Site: brandenburg
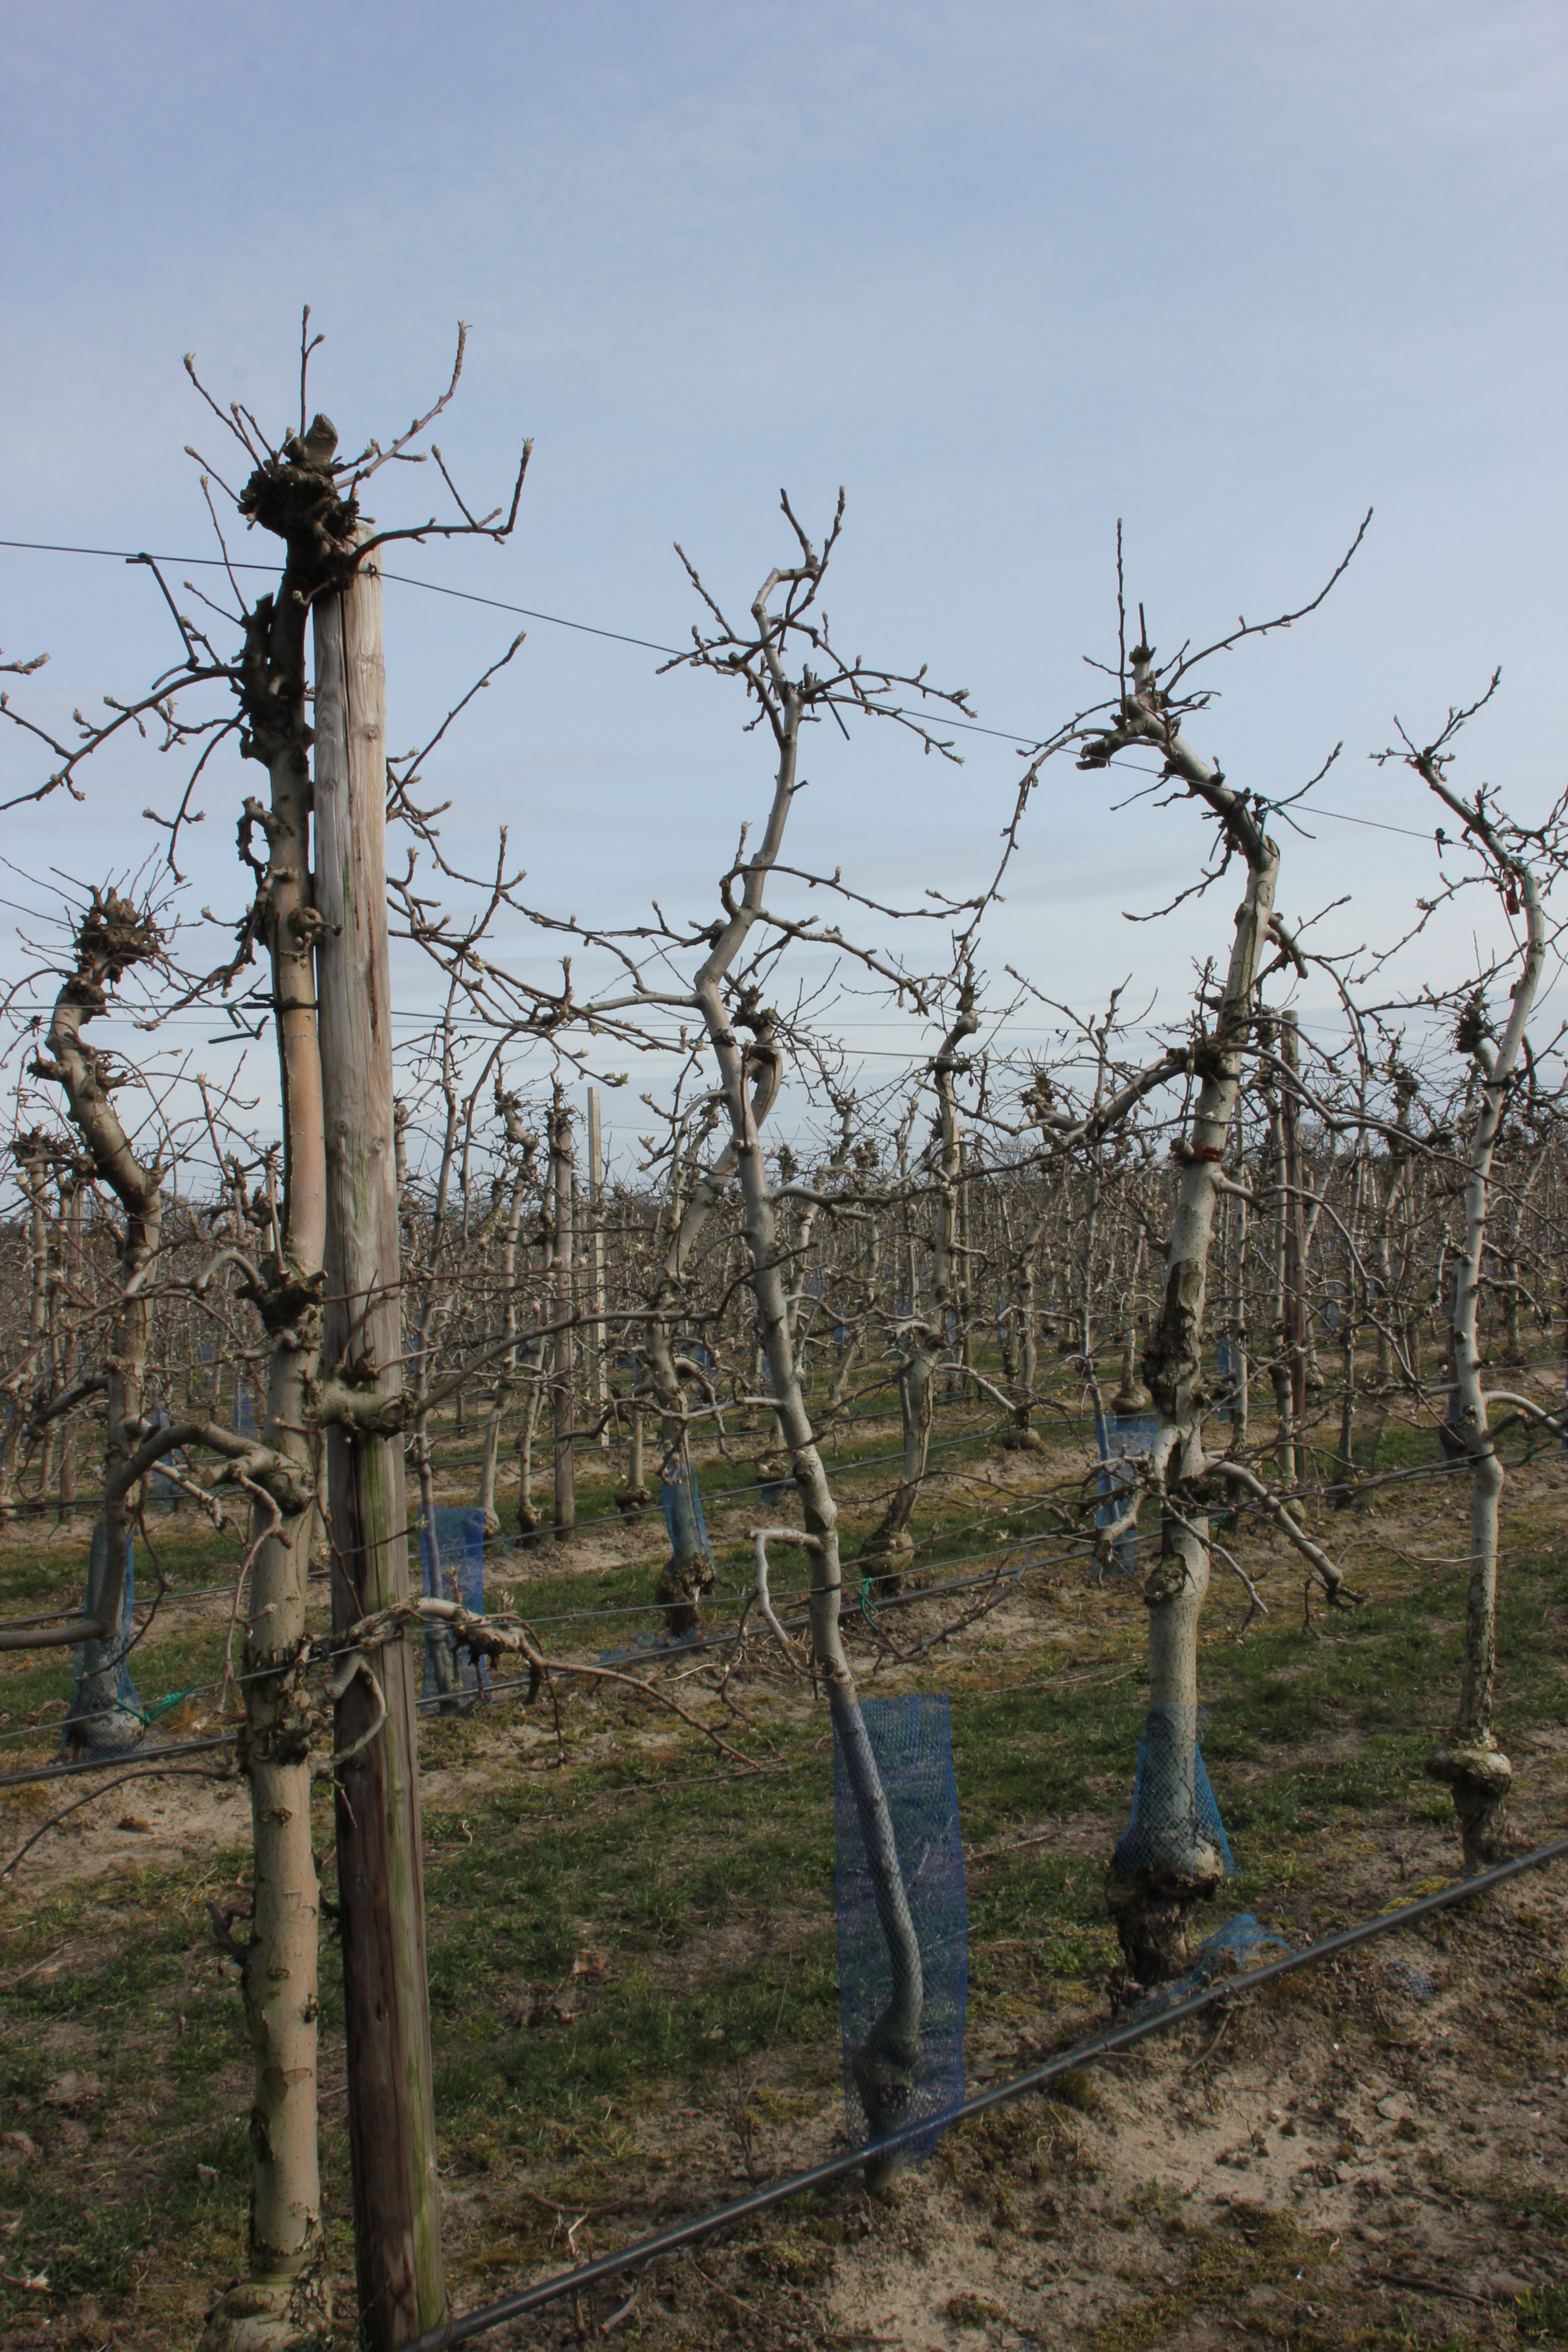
Growth stage (BBCH 54): Inflorescence emergence